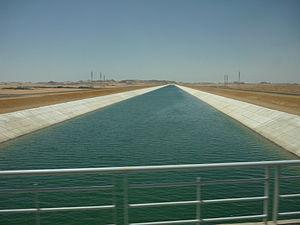
Canal Cheikh Sayed du projet Nouvelle Vallée, désert Libyque, Égypte